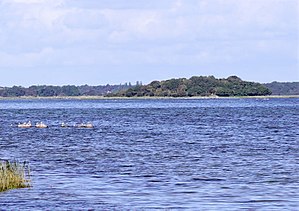
Stavns Fjord / Naturbeskyttelse
Eskeholm set fra Besser Rev.
Eskeholm i Stavns Fjord set fra Besser Rev
Stavns Fjord er en næsten rund fjord på Samsø, der ligger mellem Nord- og Sydsamsø, med tangen, der forbinder dem, som den vestlige afgrænsning. Den har et areal på cirka 20 km² med indløb nordfra mellem Lilleøre på Nordsamsø og Besser Rev. Det cirka 5 kilometer lange Besser Rev, der udgår fra sydøen, danner en naturlig beskyttelse af den lavvandede fjord og dens mange småøer og holme.